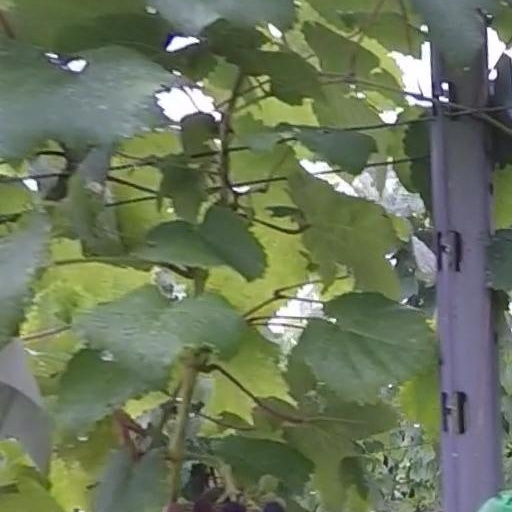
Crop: grape